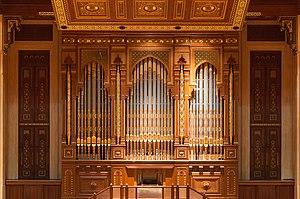
L'Opéra Royal de Mascate est un lieu de premier plan pour les arts musicaux et la culture au sultanat d'Oman. L'opéra est situé dans le district Shati Al Qurm de Mascate, sur la rue du Sultan Qabus. Construit sur les ordres royaux du Sultan Qabus d'Oman, l'Opéra Royal de Mascate est un représentant unique et fascinant de l'architecture omanaise contemporaine, et a une capacité d'accueil de 1100 personnes. Le complexe de l'opéra se compose d'une salle de concert, d'un auditorium, de jardins, de marchés, de restaurants de luxe et d'un centre artistique de production de musique, de théâtre et d'opéra.